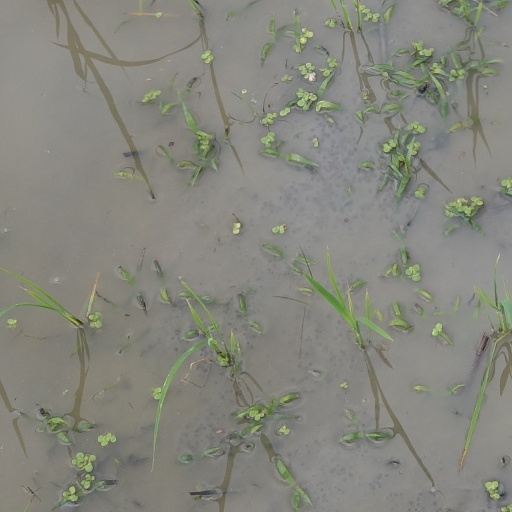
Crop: rice